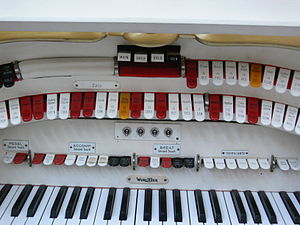
Kinoorglet i Palladium / Specifikationer
Registervippekontakterne. Her fra Wurlitzer Opus 2064 i Berlin)
Kinoorglet i Palladium var et WurliTzer-kinoorgel, der var opstillet i Palladium-biografen i København. Som underholdning før filmen blev der spillet på orglet, der var bygget i 1937 og blev opstillet i 1938.